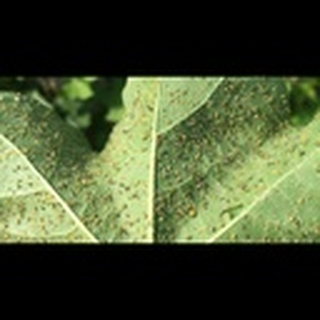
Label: cotton_aphids